Ayothi

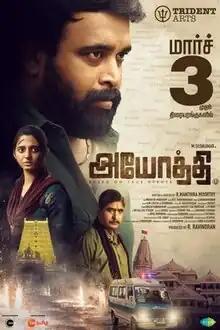
Theatrical release poster

Ayothi ( is a 2023 Indian Tamil-language melodramatic procedural drama film directed by newcomer R. Manthira Moorthy, starring M. Sasikumar, Yashpal Sharma, Preethi Asrani, Pugazh, Anju Asrani and Master Advaith Vinod in the lead roles. The music was composed by N. R. Raghunanthan with cinematography by Madhesh Manickam and editing by San Lokesh. Half of the film contains Hindi dialogues.